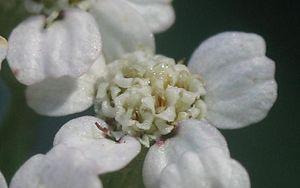
L'Achillée millefeuille ou la Millefeuille est une espèce de plantes herbacées vivaces de la famille des Astéracées.